The Revenue Society

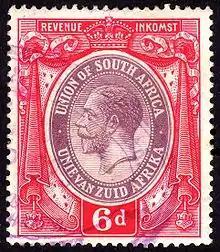
A South African revenue stamp. The sort of stamp collected by members of the Revenue Society.

The Revenue Society (originally "The Revenue Society of Great Britain") was formed in 1990 and is the only international philatelic society which covers revenue stamps of the whole world. The society is also noted for the particularly high quality of its journal which has published many articles on subjects about which little or nothing has previously been written.